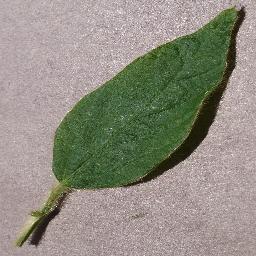
Label: Soybean___healthy